Catherine Mawer

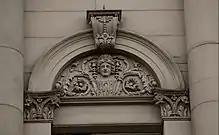
Marlborough Hall

This is a Grade II* listed building in Crossley Street opposite the Town Hall, Halifax. It is now known as Marlborough Hall. It has carved corbels on the ground floor, which once held lamps. The first floor has arched windows with carved tympanums, and massive columns between, which are topped with Corinthian capitals. It was designed by Lockwood & Mawson. Tenders were accepted on 11 April 1855, including: "Ornamental masonry work: Mrs Mawer, £125.00."